Anti-revisionism (Marxism–Leninism)

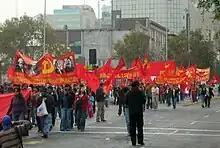
Supporters of the anti-revisionist Chilean Communist Party (Proletarian Action) march during the May Day 2007 manifestations in Santiago, Chile, carrying a banner with the portraits of Karl Marx, Friedrich Engels, Vladimir Lenin and Joseph Stalin

Anti-revisionism is a position within Marxism–Leninism which emerged in the mid-1950s in opposition to the reforms of Soviet leader Nikita Khrushchev.